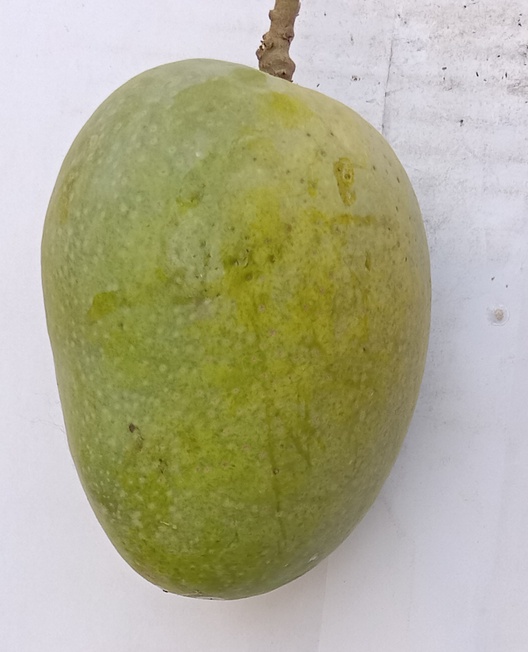
Mango variety: Anwar Ratool